Faerie Stories

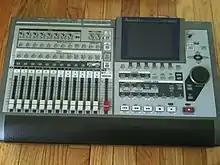
The band acquired a Roland multitrack recorder for the album.

Peatbog Faeries formed in 1994 on the Isle of Skye and signed to Greentrax Recordings for the release of their début album "Mellowosity" (1996). Originally working with both instrumental and vocal tracks, they had settled being on a purely instrumental band by the point of "Mellowosity", with both fans and the band preferring this stance. Peter Morrison said that "obviously, as a band you normally gravitate to the stuff people are enjoying the most. You go by the crowd. We started mixing a bit of reggae and funk with pipe tunes. That was really popular. So we kind of started moving towards that. By the time we released our first album ["Mellowosity"], we almost moved completely away from songs." "Mellowosity" was released in December 1996, blended a wide spectrum of musical ideas into the band's repertoire. The general sound of the album included tinges of jazz, dub and a progressive sound compared to Pink Floyd.